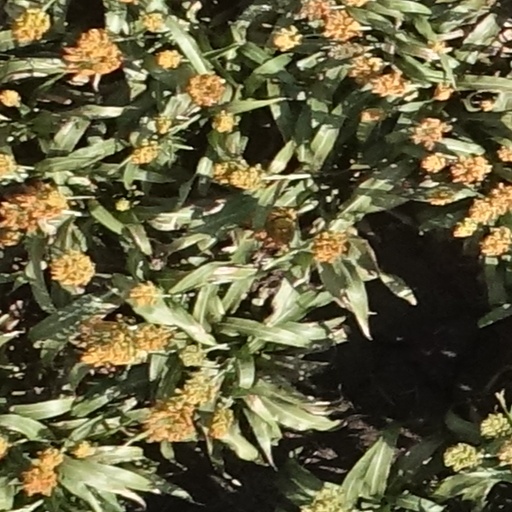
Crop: sorghum